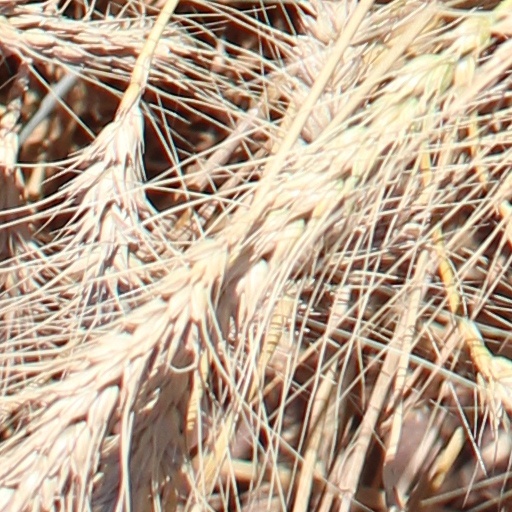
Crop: wheat